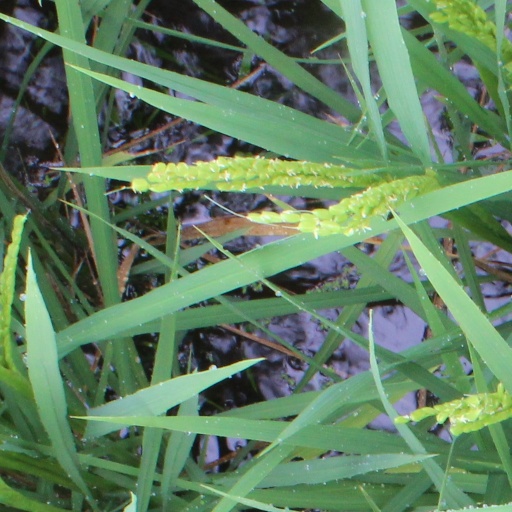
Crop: rice